University of Louisiana at Lafayette

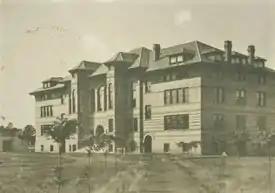
Southwestern Louisiana Industrial Institute

On July 14, 1898, the Southwestern Louisiana Industrial Institute (SLII) was created through state legislation: Louisiana General Assembly, Act 162, introduced by Robert Martin of St. Martin Parish. The new school needed to be located within Louisiana's 13th State Senate district.